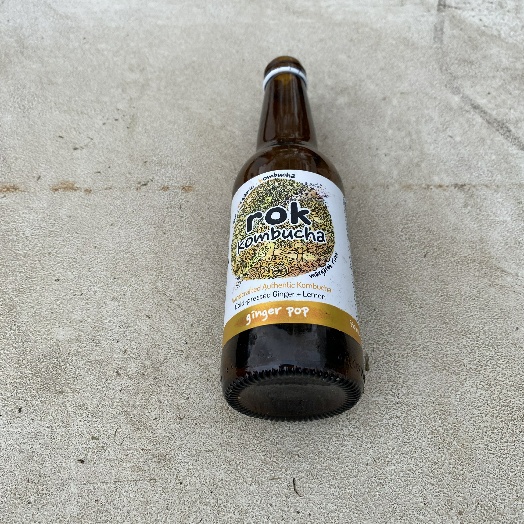
Label: Glass